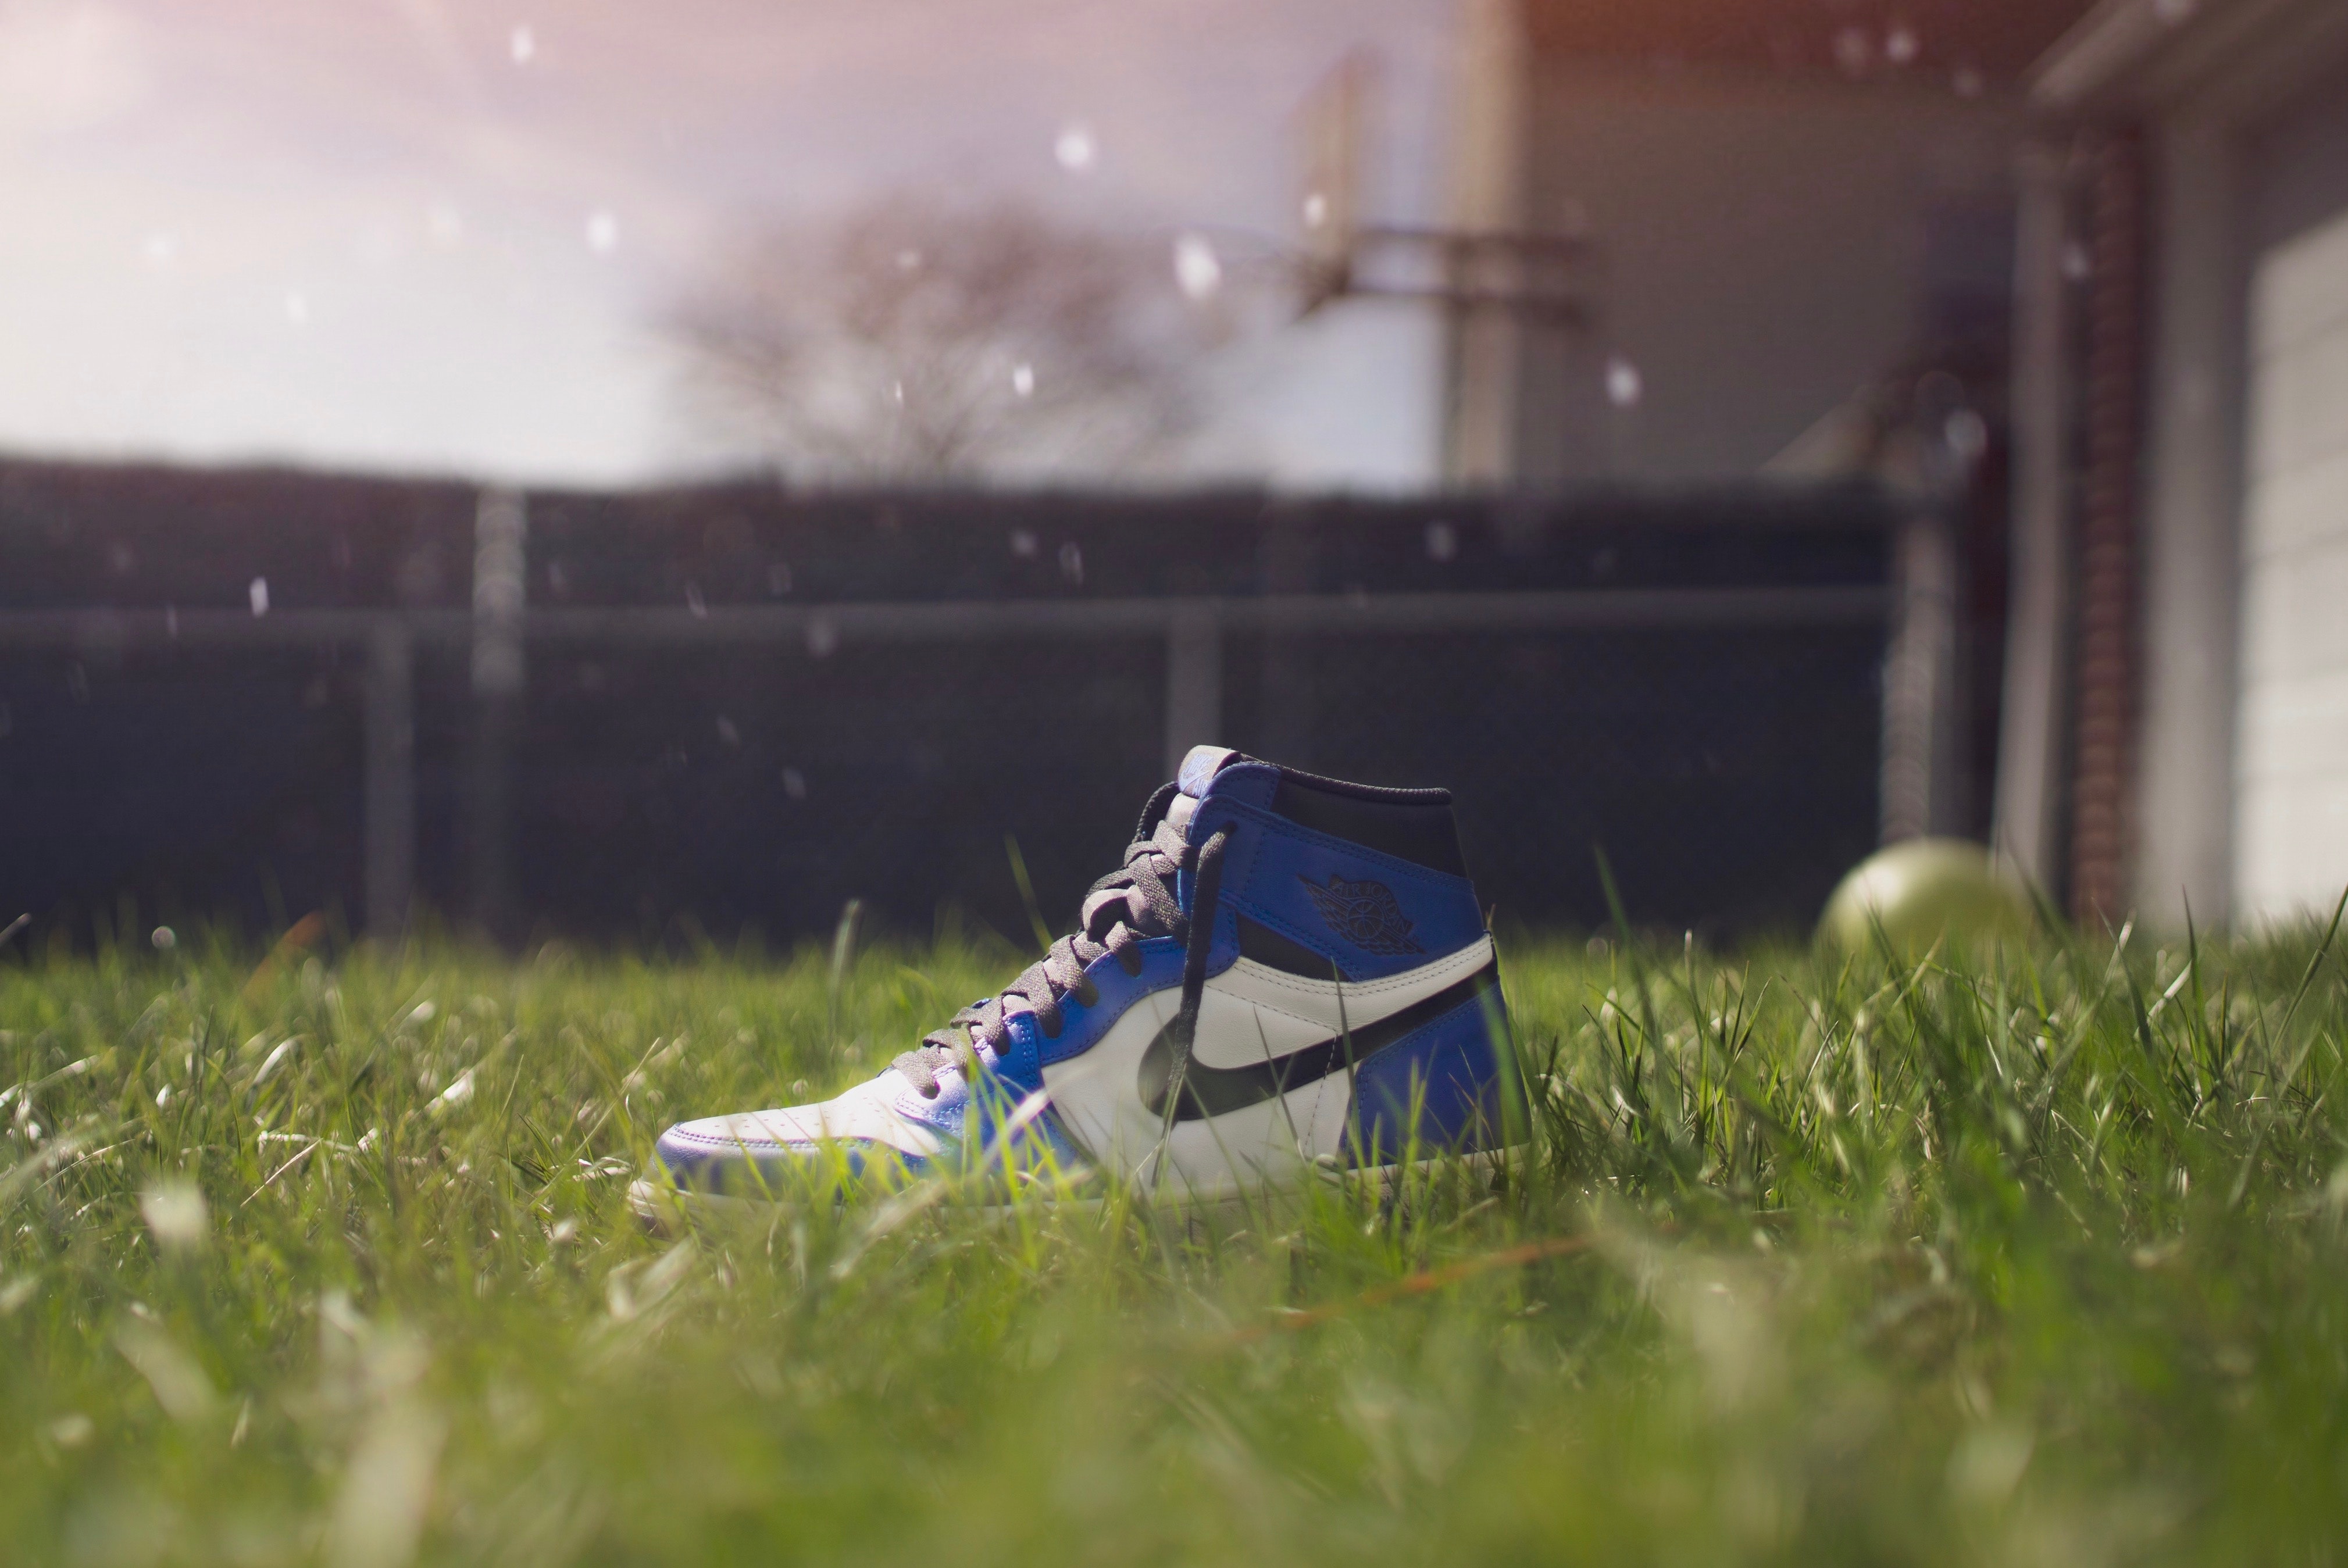
grass, white, footwear, lawn, green, shoe, grass family, sky, photography, plant, sunlight, athletic shoe, window, sneakers, meadow